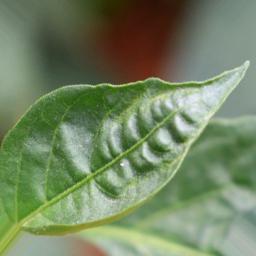
Label: mites_and_trips